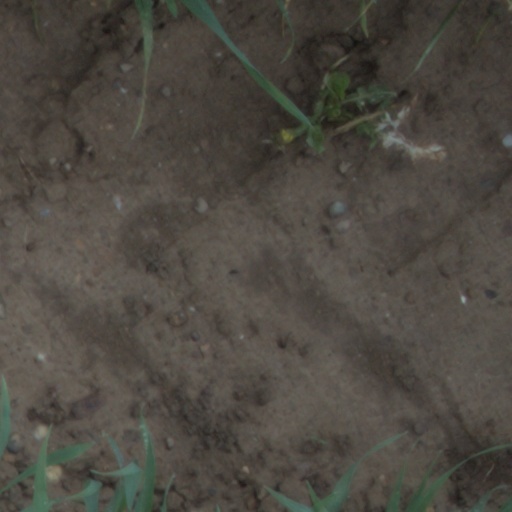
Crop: wheat